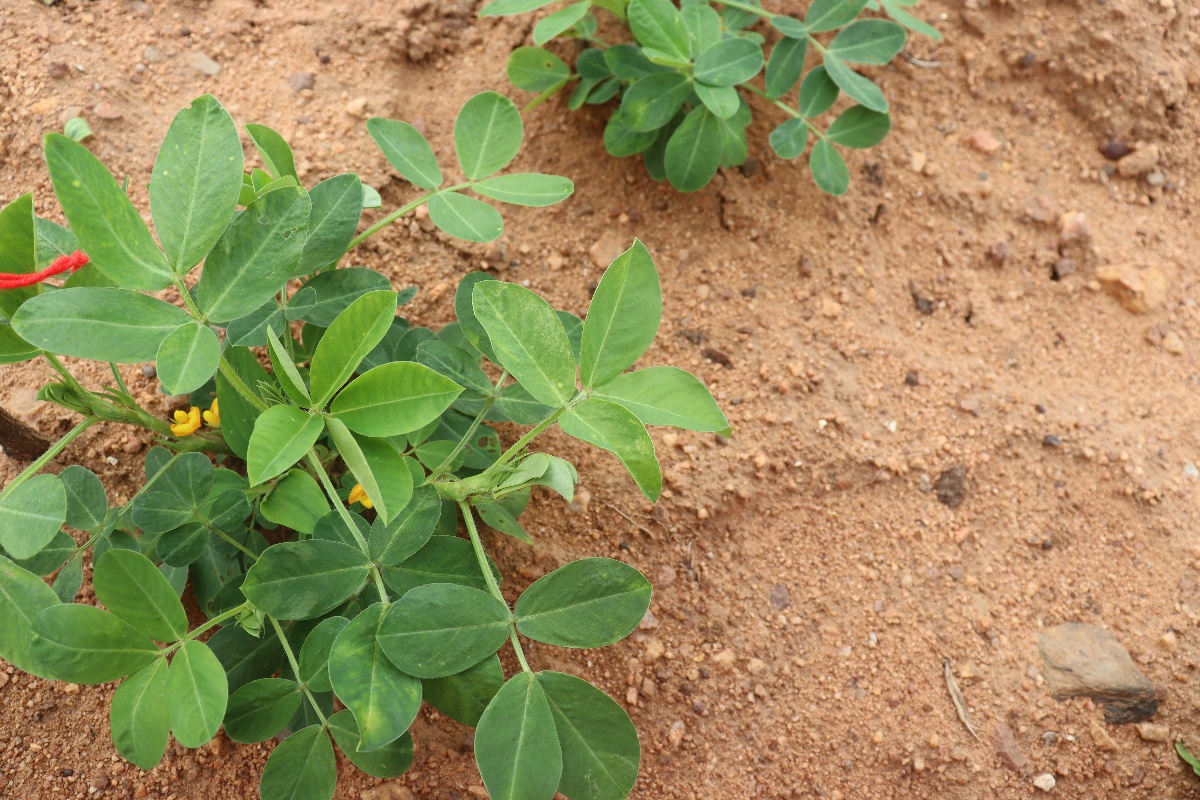
Label: healthy leaf